Brazilian Belle Époque

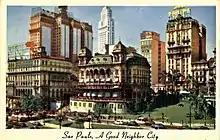
Anhangabaú Valley in the 20th century, with views of the Martinelli, Sampaio Moreira and Altino Arantes buildings

In the Southeast, the "Belle Époque" reflects the golden age that coffee brought to the cities of Rio de Janeiro and São Paulo, establishing themselves as a national economic center.